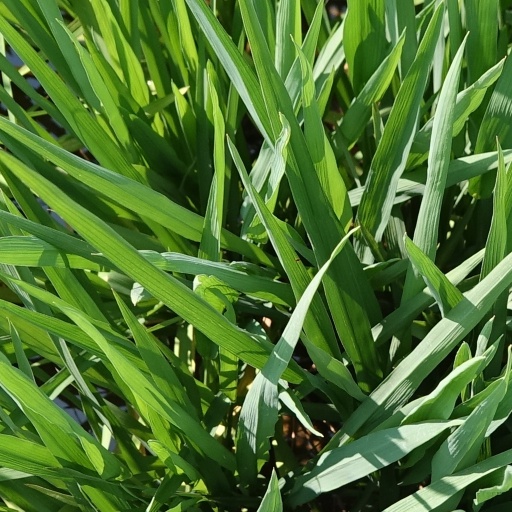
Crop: rice